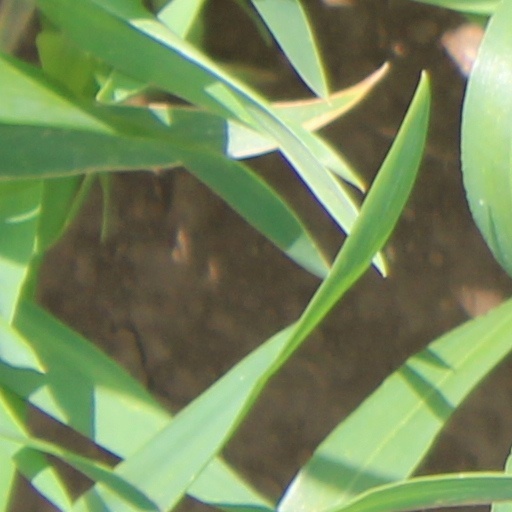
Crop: wheat